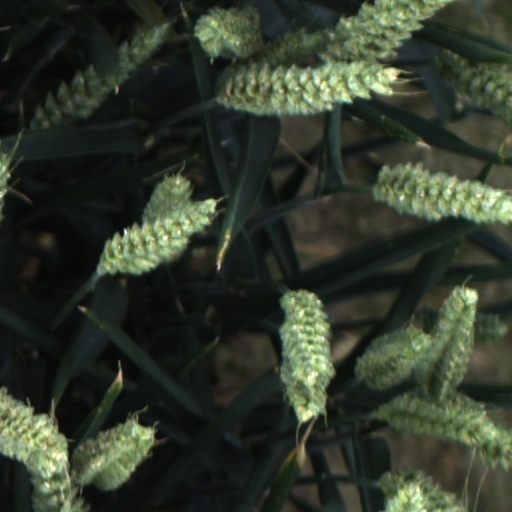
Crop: wheat